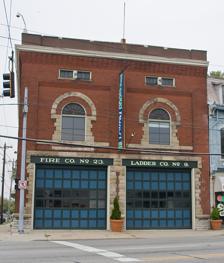
Building: East Walnut Hills Firehouse
Country: United States of America
Year built: 1886
United States historic place East Walnut Hills Firehouse U.S. National Register of Historic Places Show map of Ohio Show map of the United States Location Madison Rd. and Hackberry St., Cincinnati, Ohio Coordinates 39°7′48″N 84°28′28″W / 39.13000°N 84.47444°W / 39.13000; -84.47444 Built 1886 NRHP reference No. 83001980 Added to NRHP February 17, 1983 East Walnut Hills Firehouse is a registered historic building in Cincinnati , Ohio , listed in the National Register on February 17, 1983. It is in the East Walnut Hills neighborhood. Built in 1886, it accommodated the Fire Company No. 23 and Ladder Company No. 9. Notes